Whangapē Harbour

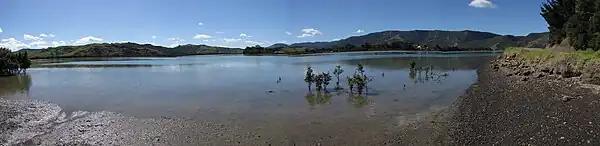
Panorama of Whangapē Harbour

Pawarenga has three marae affiliated with Te Uri o Tai, a hapū of Te Rarawa: Mōrehu Marae and Kurahaupō meeting house; Ōhākī Marae and Te Urunga Moutonu or Maru o te Huia meeting house; and Taiao Marae and Mataatua meeting house. In October 2020, the Government committed $1,407,731 from the Provincial Growth Fund to upgrade Ōhākī Marae and 8 other marae of Te Rarawa, creating 100 jobs. It also committed $217,455 to upgrade Mataatua Marae, creating 14 jobs.